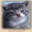
Label: cat